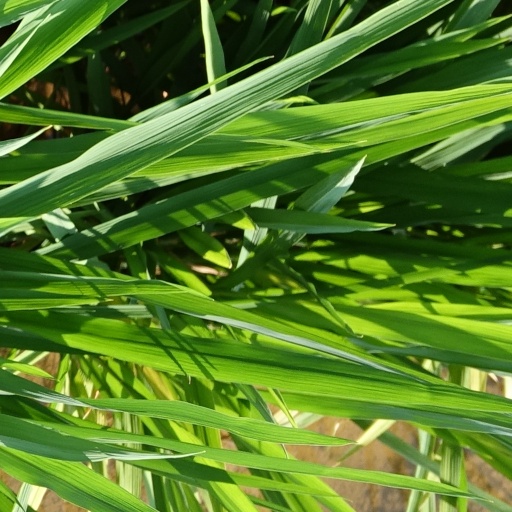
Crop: rice